Enrique Burgos (baseball, born 1990)

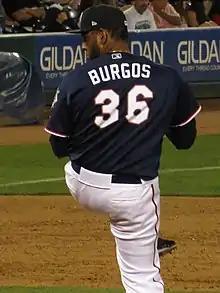
Burgos with the Reno Aces in 2015

Enrique Burgos Arosemena (born November 23, 1990) is a Panamanian professional baseball pitcher who is a free agent. He has previously played in Major League Baseball (MLB) for the Arizona Diamondbacks.